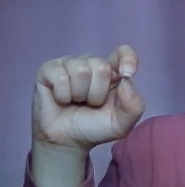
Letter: fa